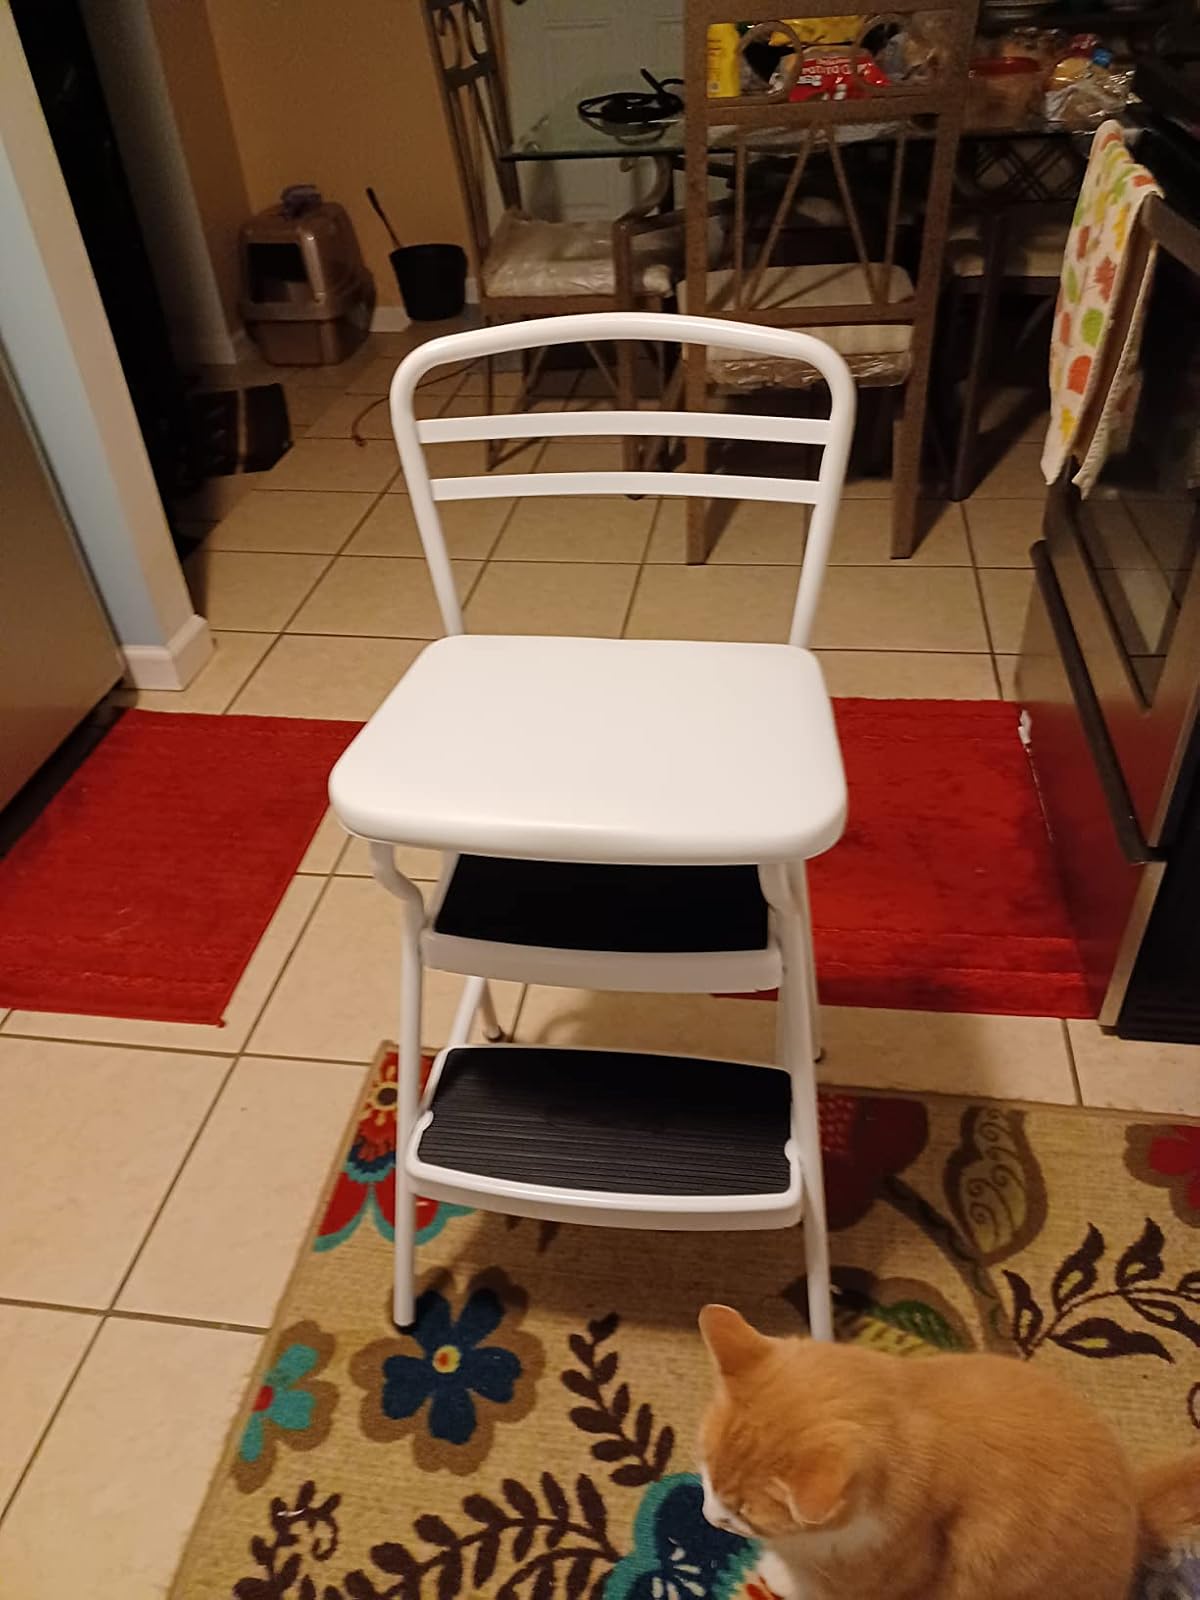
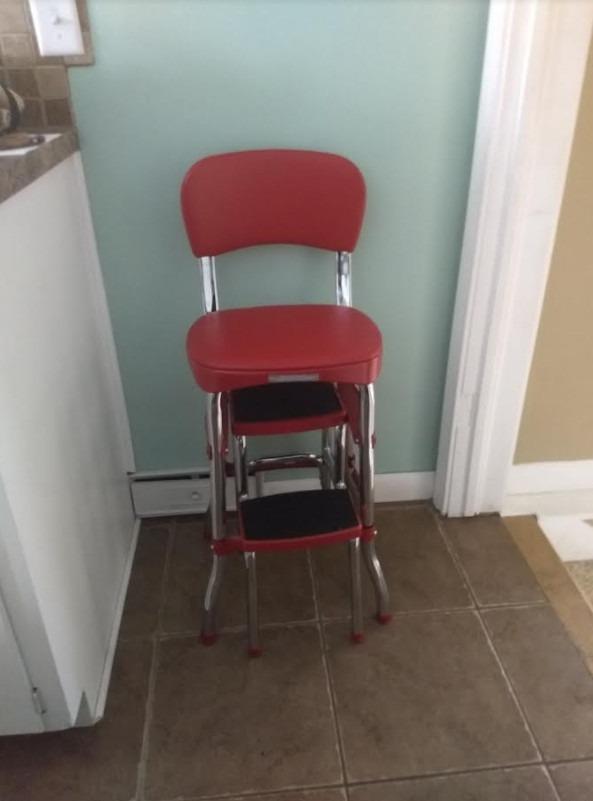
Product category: items_chair
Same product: no